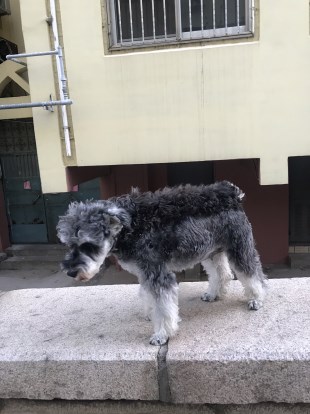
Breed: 2342-n000102-miniature_schnauzer